Delusion (1981 film)

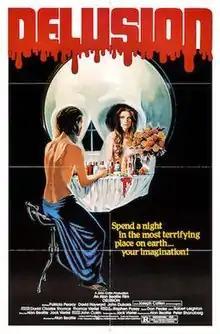
Theatrical release poster

Delusion (also known as The House Where Death Lives) is a 1981 American psychological slasher film directed by Alan Beattie, and starring Patricia Pearcy, Joseph Cotten, David Hayward, and John Dukakis.